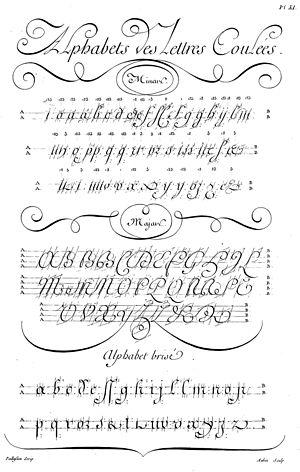
Spécimen d’écriture coulée, planche de l’Encyclopédie de Diderot et d'Alembert
La coulée est un type d’écriture manuscrite française, apparue au XVIIᵉ siècle. Elle représente un compromis entre deux écritures précédentes, la financière qui est une forme fluide et inclinée de la ronde, et la bâtarde, qui est également une écriture inclinée. La coulée est une écriture rapide et facile, ce qui satisfaisait pleinement les secrétaires à l’époque de Colbert.